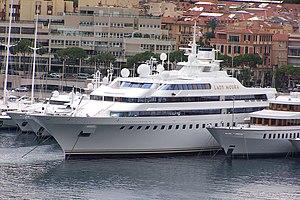
Blohm & Voss est une société de construction navale allemande, créée en 1877 et située à Hambourg.
Cette page présente la liste des plus grands yachts du monde, de plus de 70 m, classés par longueur, en 2013.